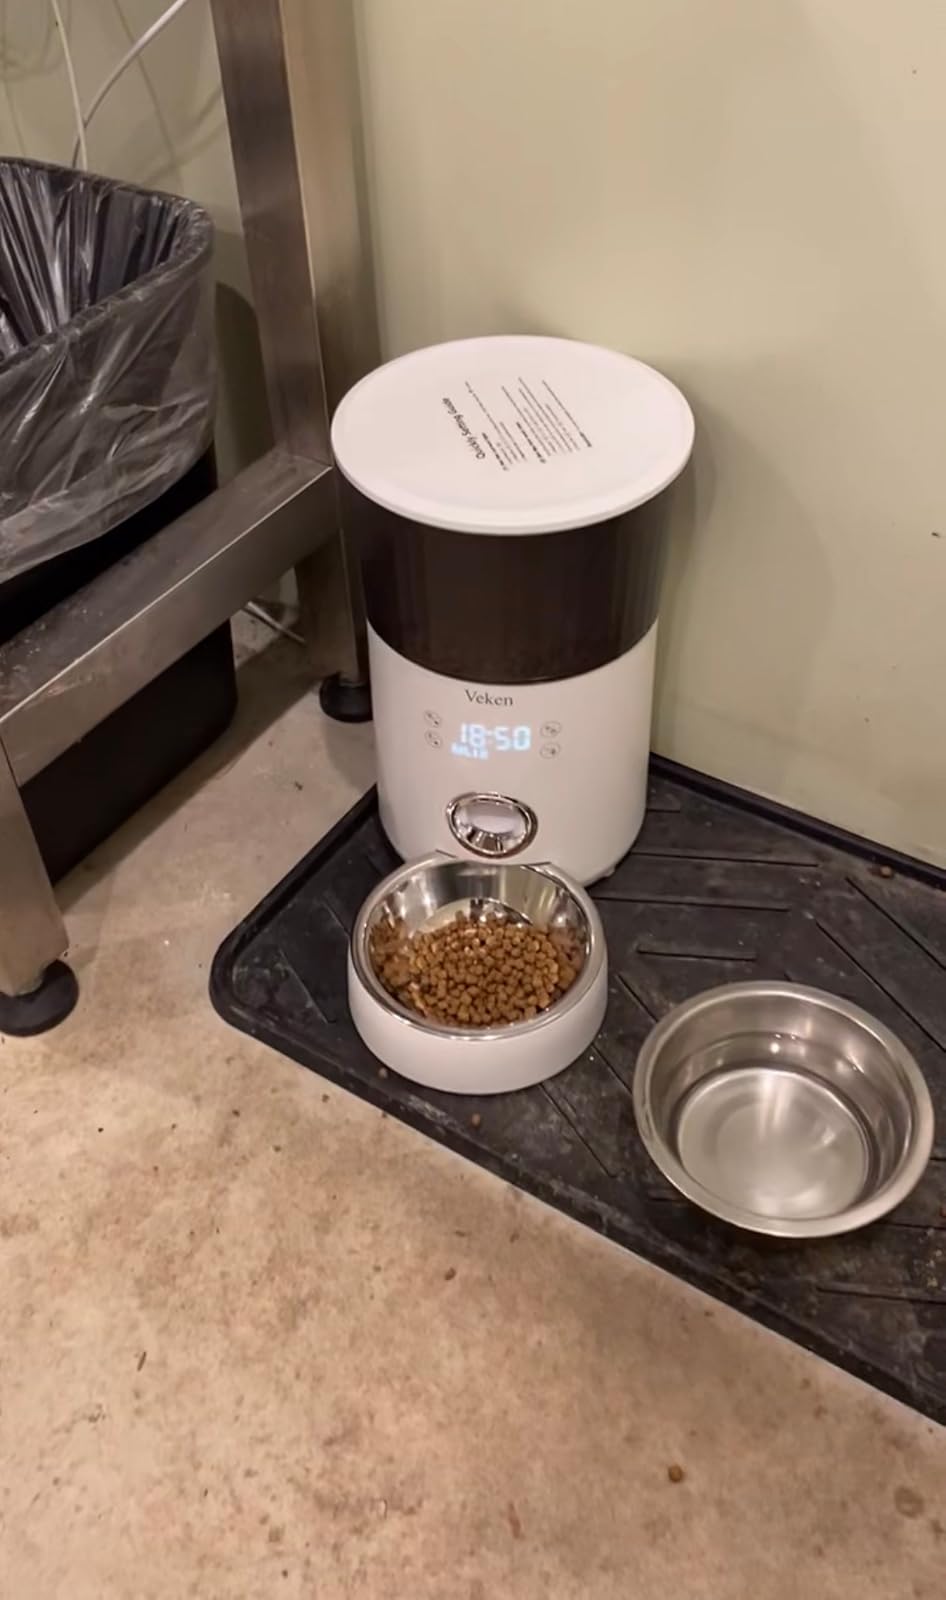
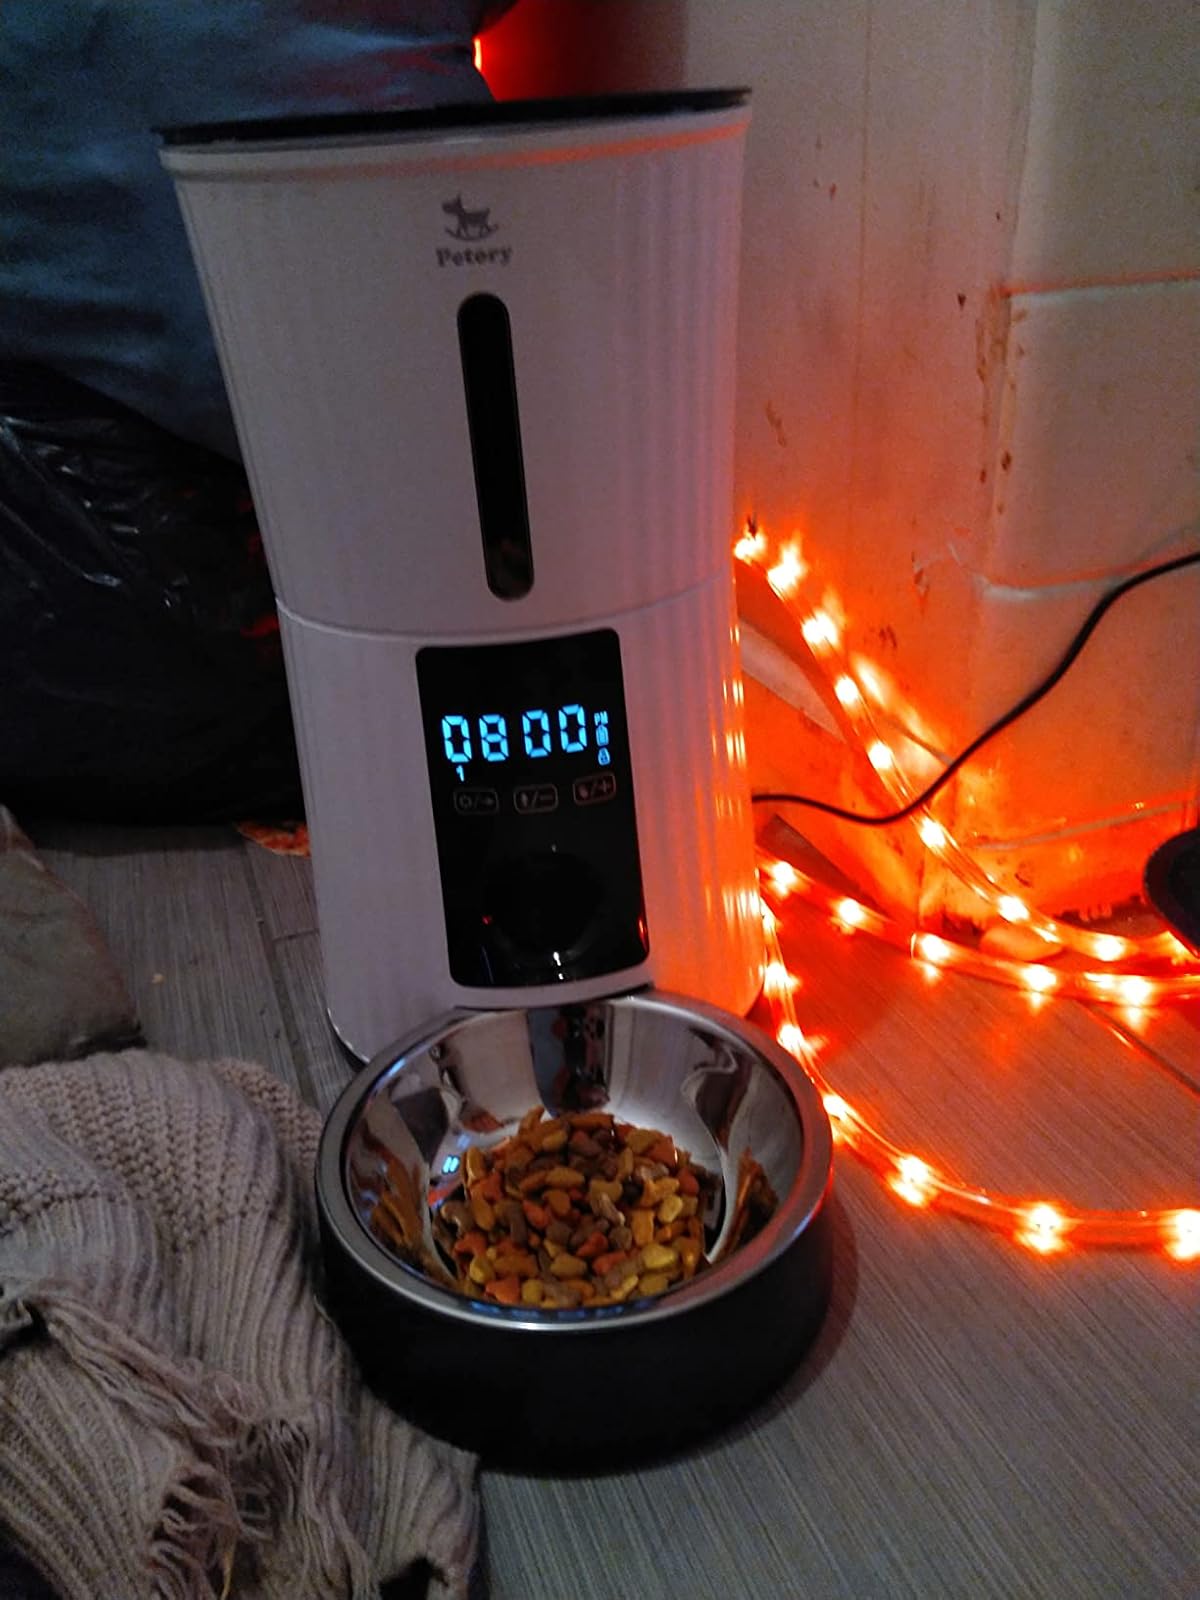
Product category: items_feeder
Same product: no